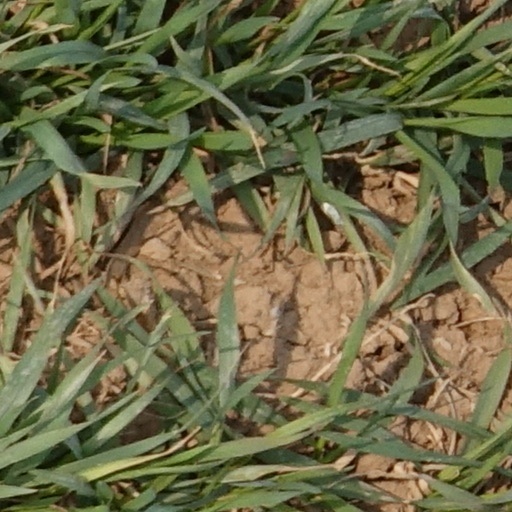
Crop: wheat